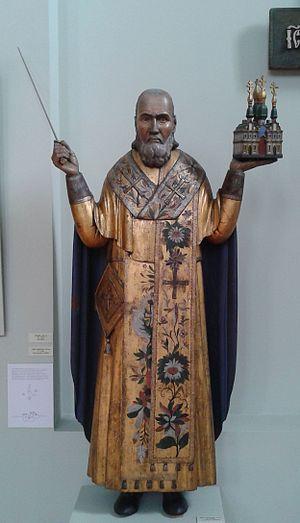
La Sculpture sur bois de Perm est une forme de sculpture d'église qui s'est répandue dans la région de Perm du XVIIᵉ siècle au XIXᵉ siècle. Cette sculpture est unique en ce sens qu’il s'agit d'un art chrétien oriental qui conserve des traits distinctifs de la culture païenne et qui subit également l’influence du baroque de l'ouest de l'Europe.